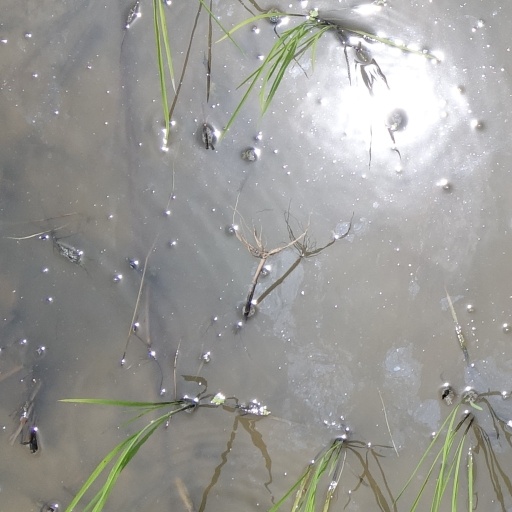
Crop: rice